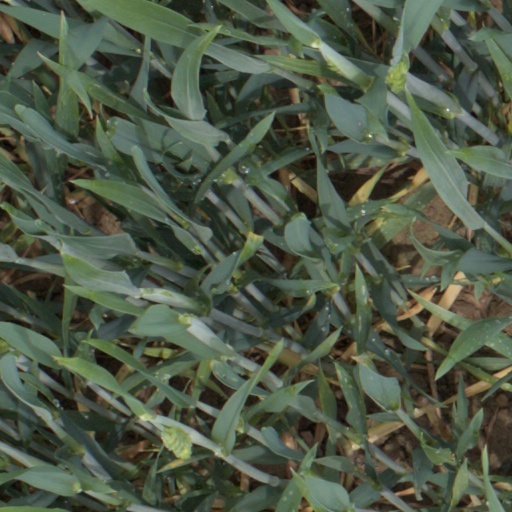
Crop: wheat